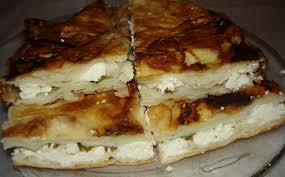
Yemek: borek